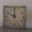
Label: clock